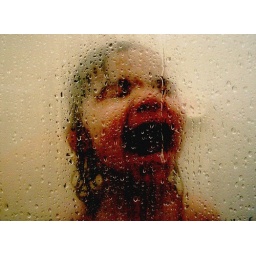
It looks dark, evil and sinister, but it's just my lil monkey trying to catch water in her mouth.